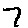
Label: 7